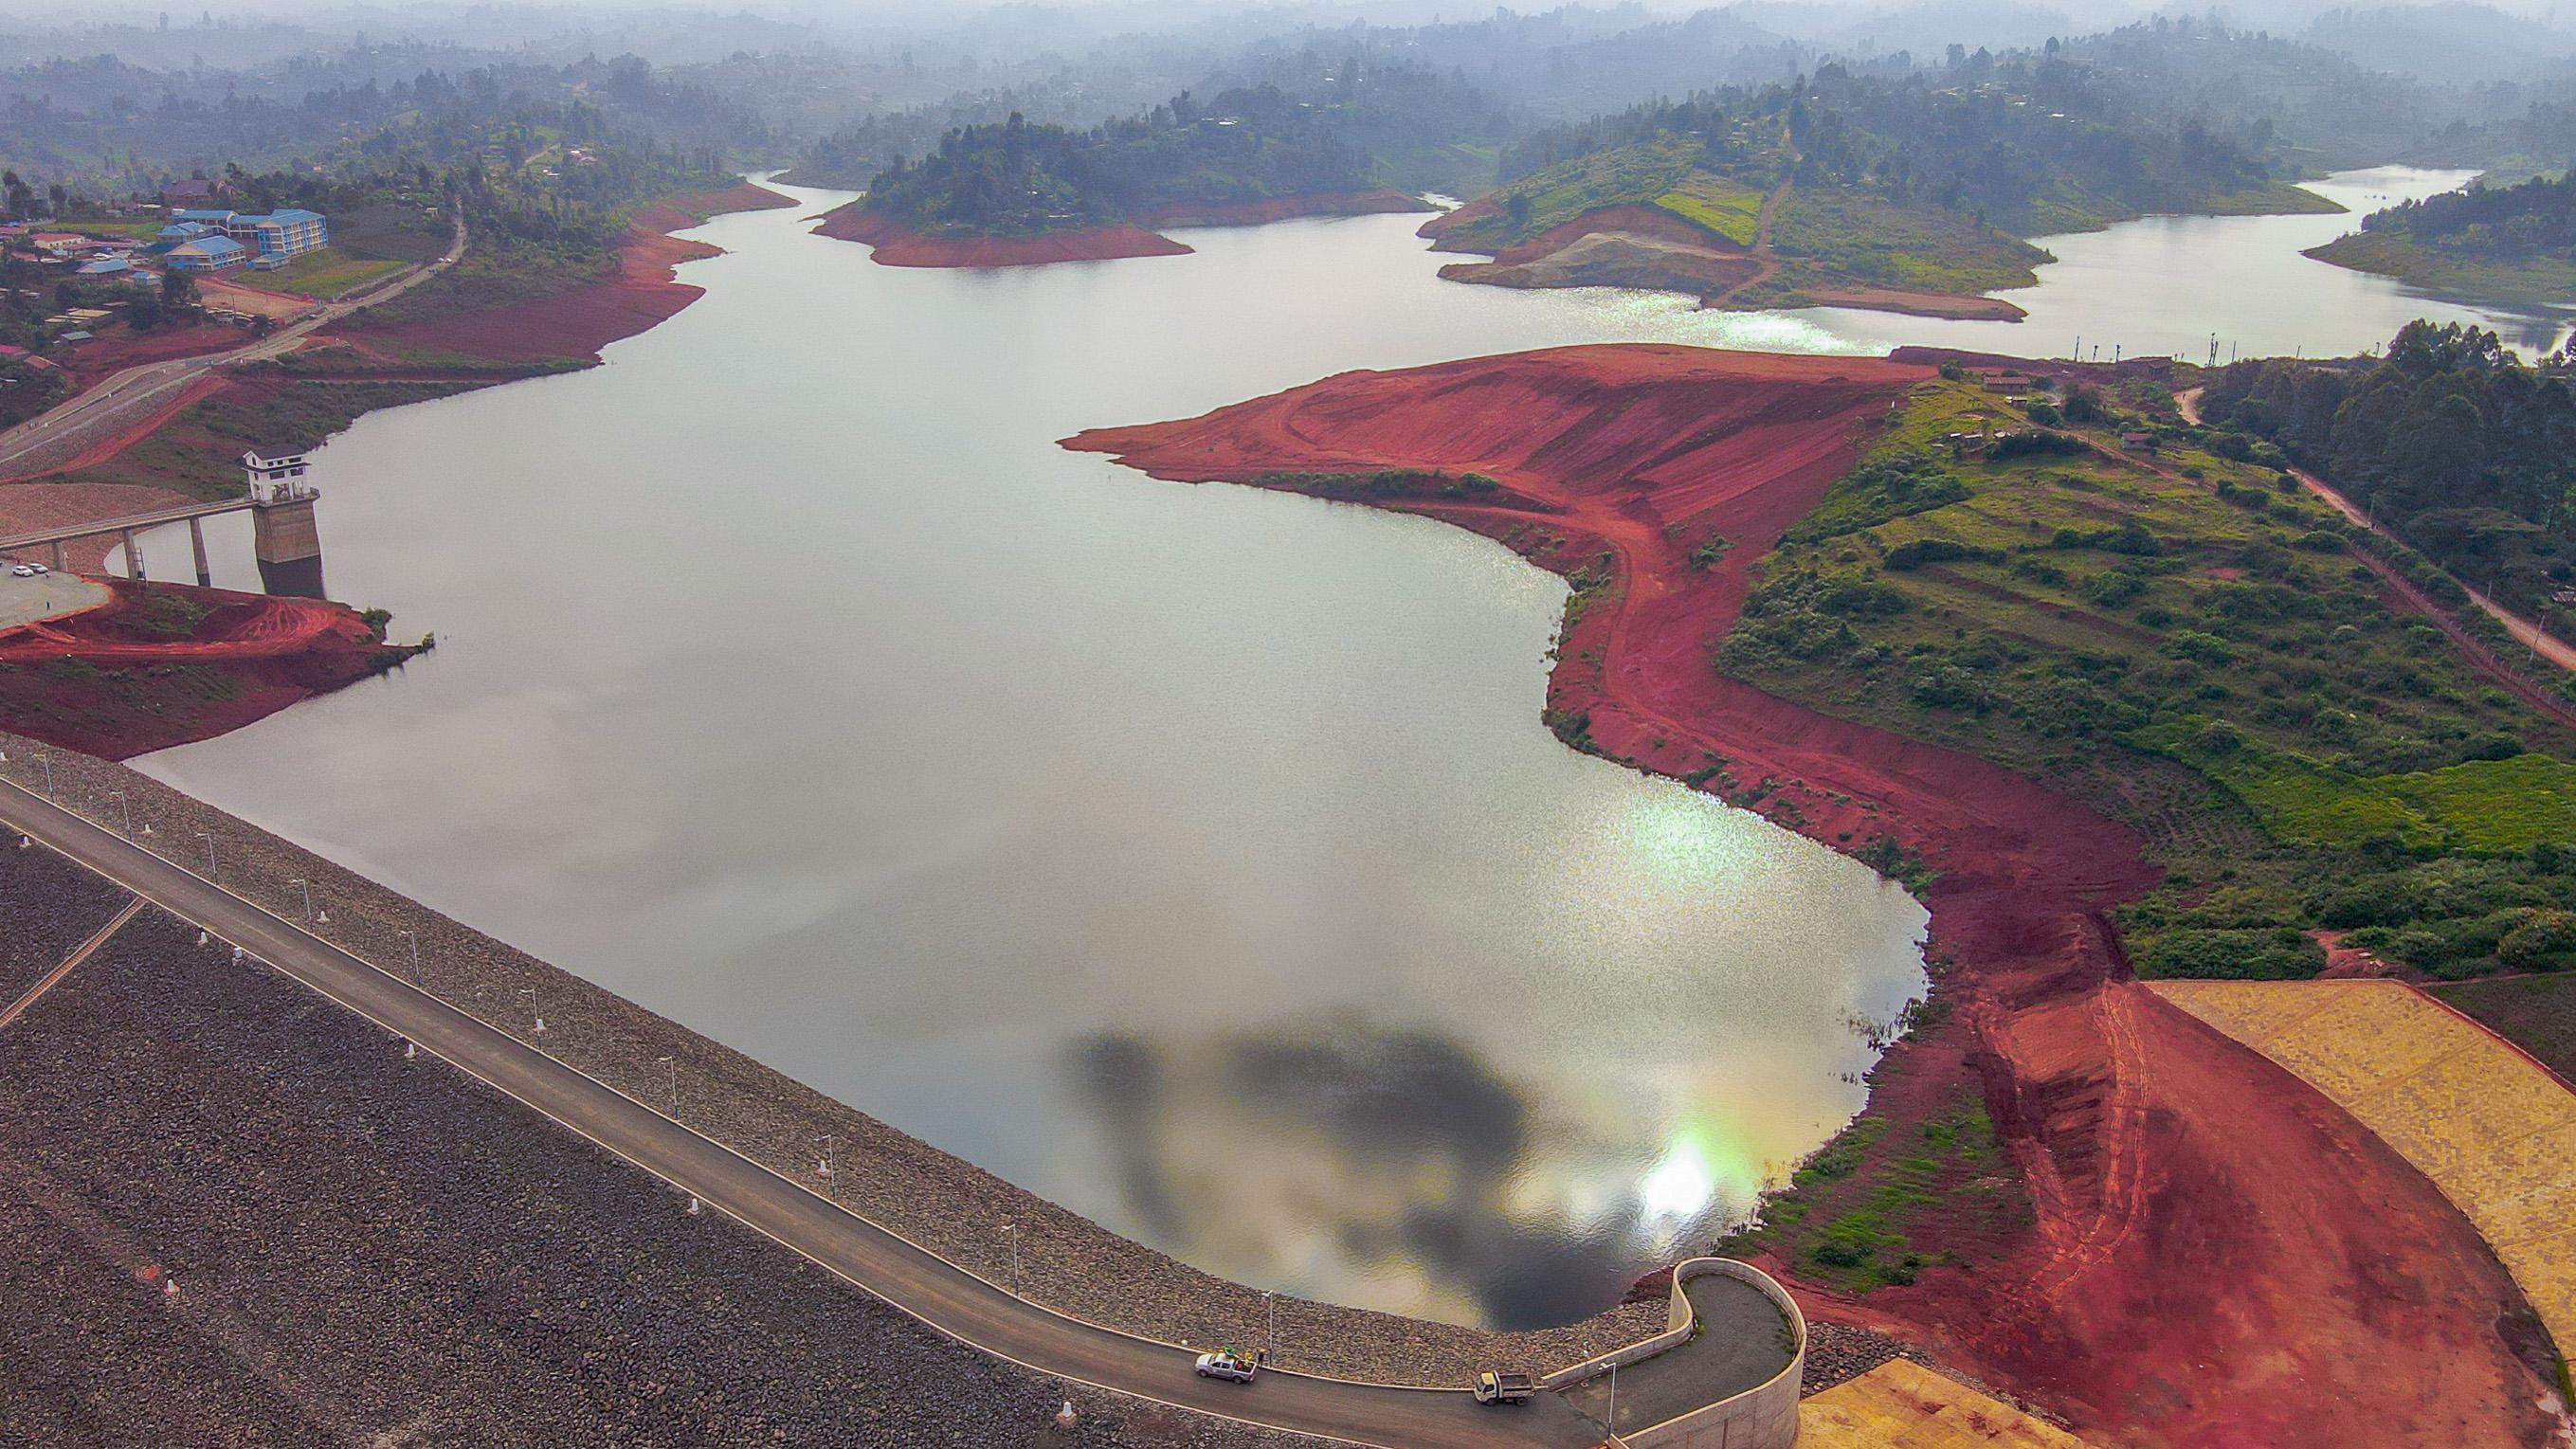
Mandhari kubwa nzuri inayovutia. Ina milima mirefu inayoonekana kwa mbali, mto wa maji pamoja na uoto wa asili wa aina tofauti kama vile majani mafupi.